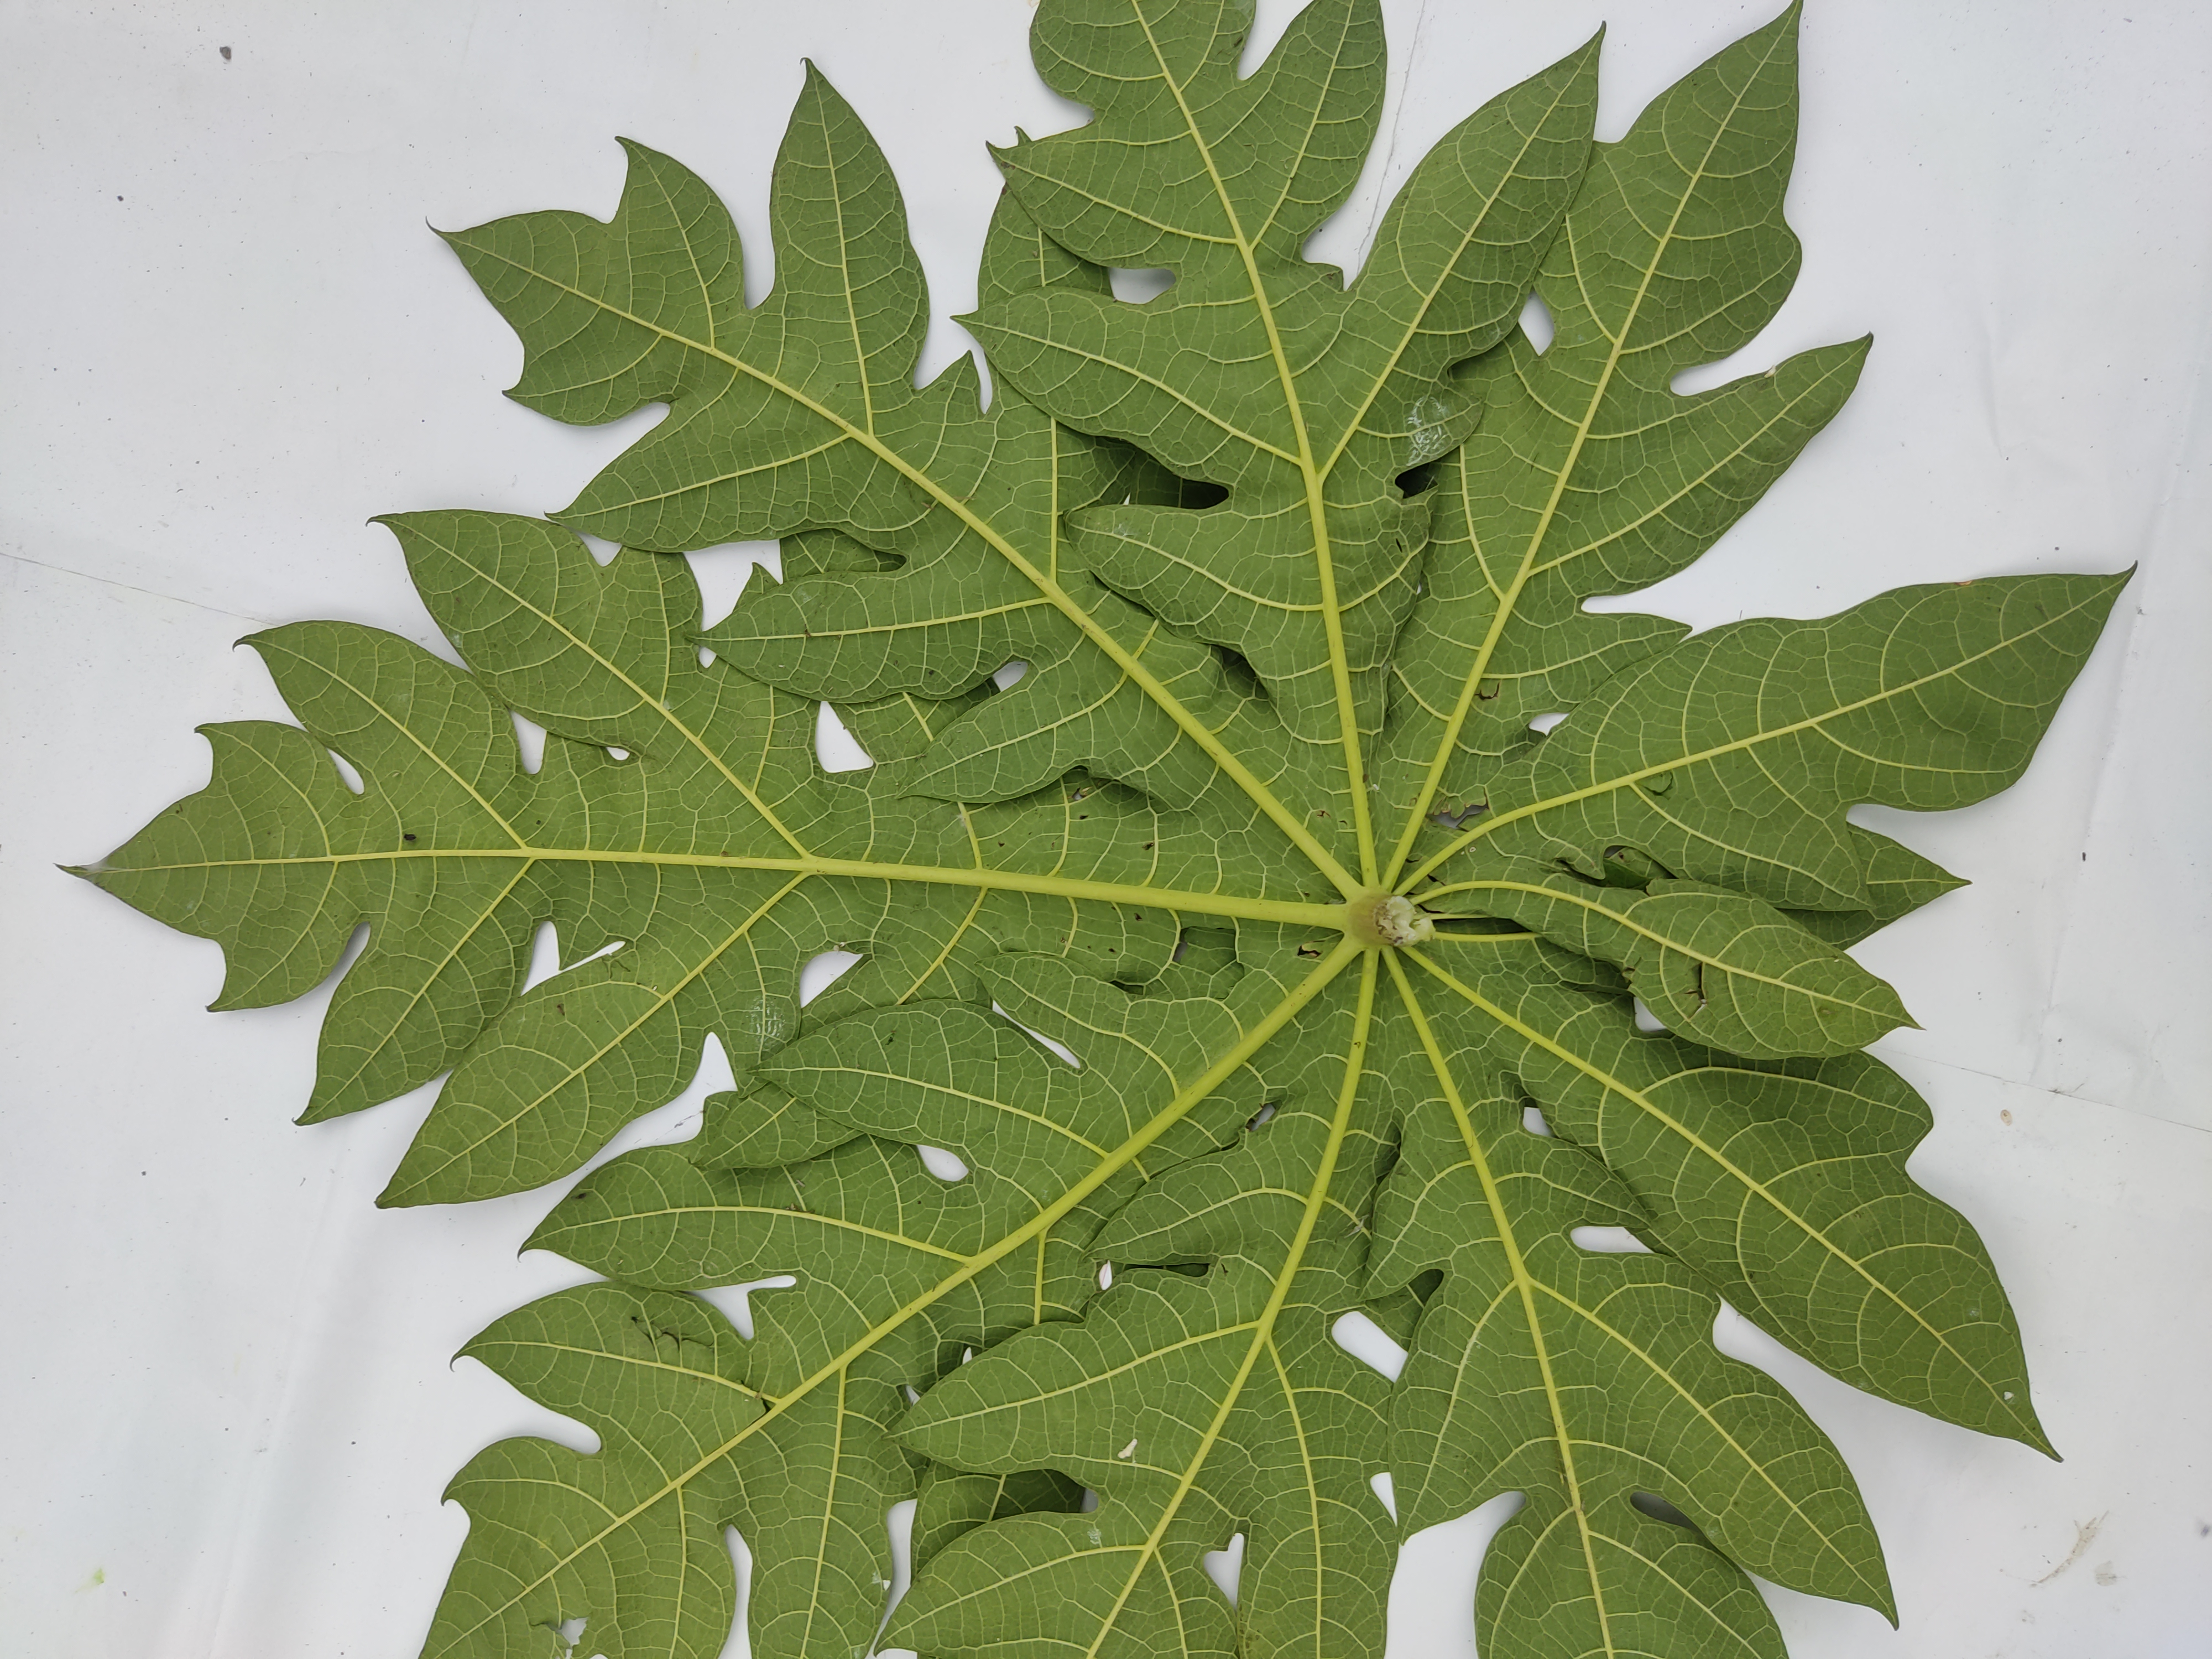
Label: Healthy Leaf